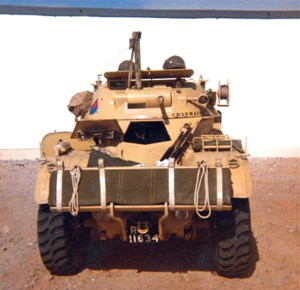
Le Hotchkiss-Brandt Mle CM60A1 est un mortier de 60 mm. Contrairement aux mortiers d'infanterie, il n'a pas été conçu pour être monté sur un bipied et une plaque de base, mais plutôt dans les tourelles de blindés. Le CM60A1 pouvait tirer à un très faible angle d'élévation et ainsi jouer également un rôle d'appui feu en tir direct. Son système de recul hydraulique lui permettait d'être monté dans des automitrailleuses telles que la Panhard AML-60 ou des blindés de transport de personnel comme le Panhard M3.